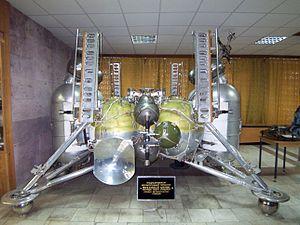
Le programme Luna regroupe toutes les missions spatiales automatiques lancées par l’Union soviétique vers la Lune entre 1959 et 1976. Vingt-quatre sondes spatiales font officiellement partie de ce programme mais il y en eut en réalité 45 en tout. Quinze de ces missions ont atteint leurs objectifs. Dès le début, les considérations politiques visant à démontrer la supériorité du savoir-faire soviétique sur celui des États-Unis ont eu le pas sur les motivations scientifiques. Lorsque les enjeux de la course à l'espace disparaissent, le programme Luna prend fin tandis que les États-Unis orientent leur programme d'Exploration principalement vers Mars et les planètes externes du système solaire.
Le programme Lunokhod regroupe plusieurs missions spatiales soviétiques qui ont mis en œuvre entre 1969 et 1972 les premières astromobiles télécommandés à la surface de la Lune. Deux véhicules d'environ 800 kg, Lunokhod 1 et Lunokhod 2, ont parcouru plusieurs dizaines de kilomètres durant plusieurs mois en effectuant des relevés scientifiques et en transmettant des dizaines de milliers de photos.